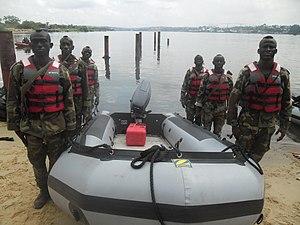
FUMACO de la marine ivoirien
La Marine nationale ivoirienne est la composante navale et l'une des quatre composantes des Forces armées de Côte d'Ivoire.